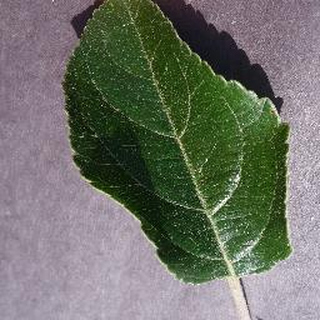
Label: healthy_apple